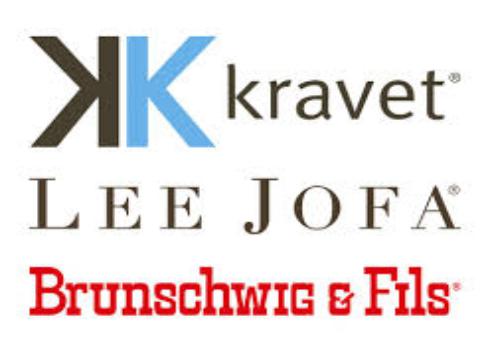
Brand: Kravet
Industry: Necessities